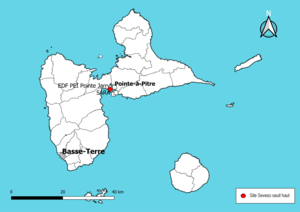
Carte de localisation des sites Seveso seuil haut en Guadeloupe (France). Carte arrêtée au 12 novembre 2019.
Le risque industriel est un des risques majeurs susceptibles d'affecter la Guadeloupe. Il se caractérise par la possibilité qu'un accident industriel se produise au sein d’une installation classée pour la protection de l'environnement et occasionne des dommages plus ou moins importants aux personnes, aux biens ou à l'environnement sur le territoire départemental.